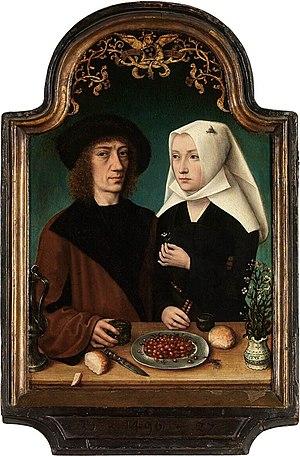
Le Maître de Francfort est un artiste peintre flamand de la Renaissance, né à Anvers vers 1460, mort en 1533, également à Anvers. Il y est actif entre 1480 et 1518 et a dirigé un important atelier. Il est parfois identifié au peintre Hendrik van Wueluwe. Son nom de convention ne vient pas de son origine, mais du fait que ses œuvres les plus importantes ont été commandées pour des institutions ou par des commanditaires de Francfort.
Le Portrait d'un Chartreux ou Portrait d'un moine chartreux est un tableau du peintre primitif flamand Petrus Christus réalisé en 1446.